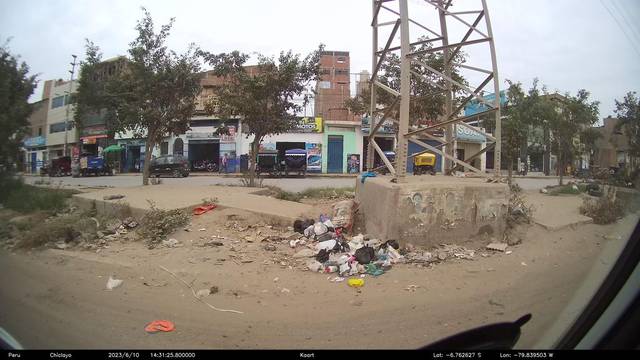
Region: Peru
Coordinates: -6.763, -79.84